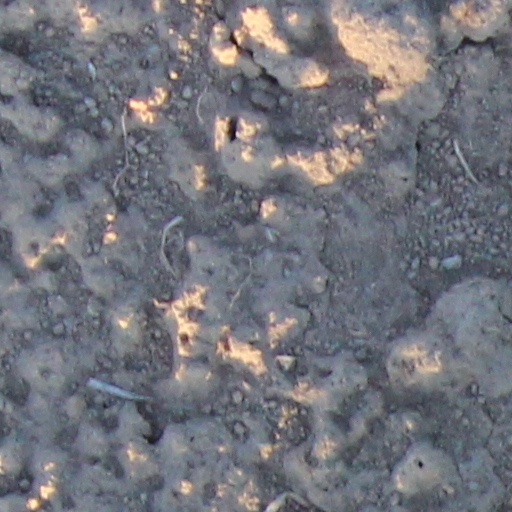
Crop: wheat